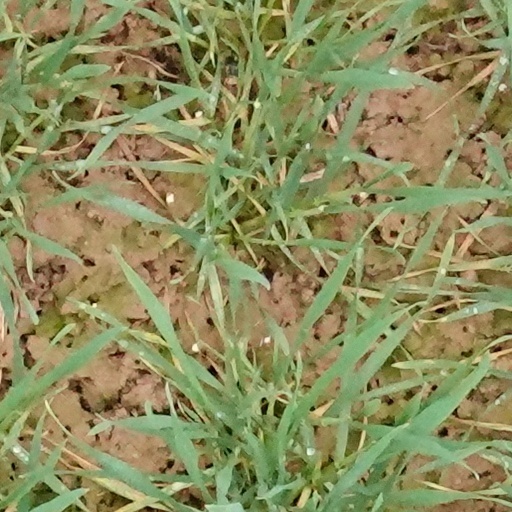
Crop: wheat